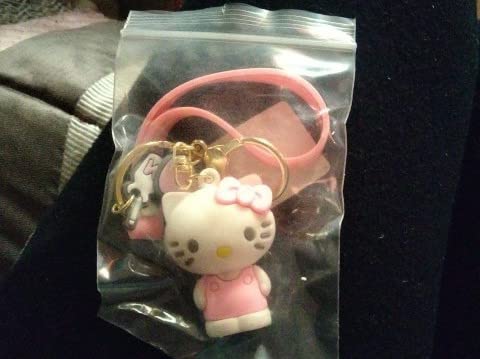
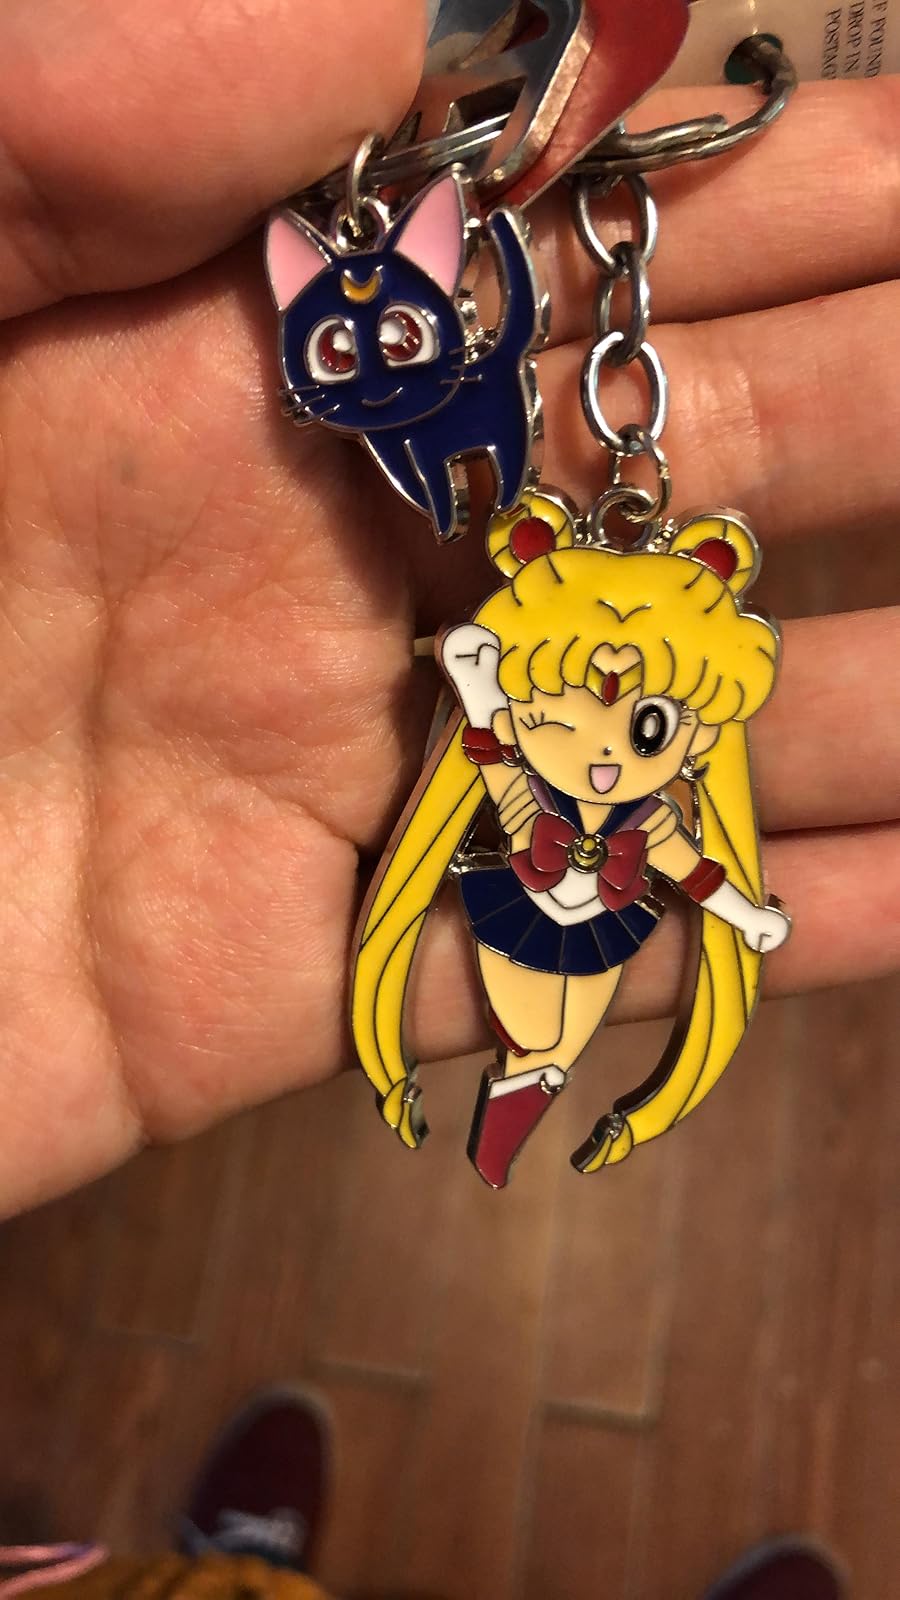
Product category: accessories_keychain
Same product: no